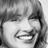
Emotion: happy